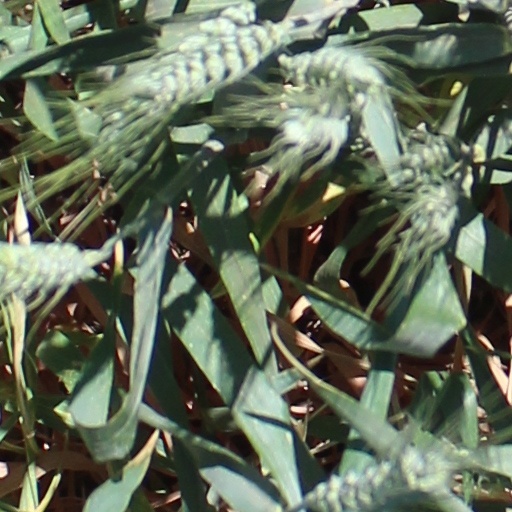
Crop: wheat